Nokia N82

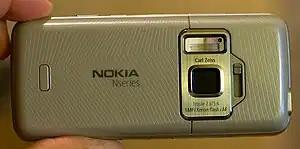
Nokia N82 rear view featuring a 5-megapixel camera with Carl Zeiss optics, sliding lens protector and a xenon flash.

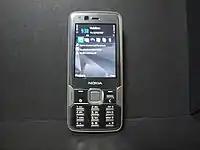
The N82 in silver.

The Nokia N82 is a smartphone produced by Nokia, announced on 14 October 2007 as part of the company's Nseries line. The N82 runs Symbian OS v9.2 (S60 3rd Edition, FP1). The N82 inherits much of the Nokia N95's features and specifications (including GPS, Wi-Fi and HSDPA), with the major addition being its xenon flash. At the time the N82 was considered one of the most sophisticated camera phone on the market. It is also considered a successor to the Nokia N95, preceding the Nokia N96.